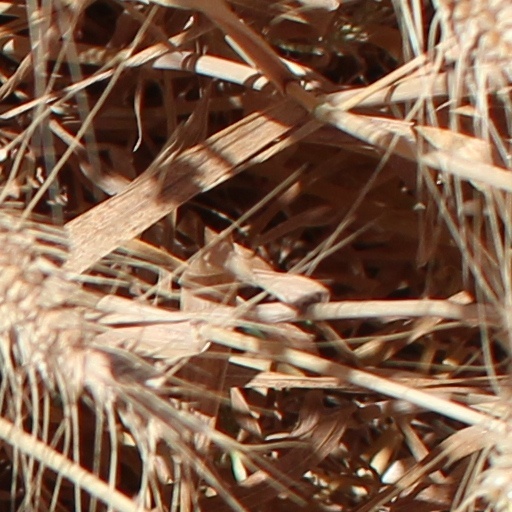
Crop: wheat